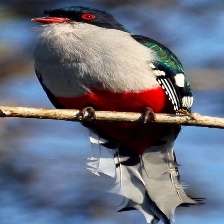
Species: CUBAN TROGON
Scientific name: PRIOTELUS TEMNURUS